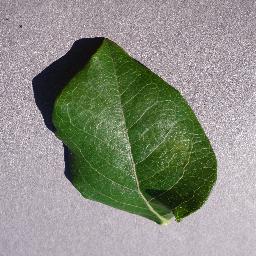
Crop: blueberry
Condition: healthy